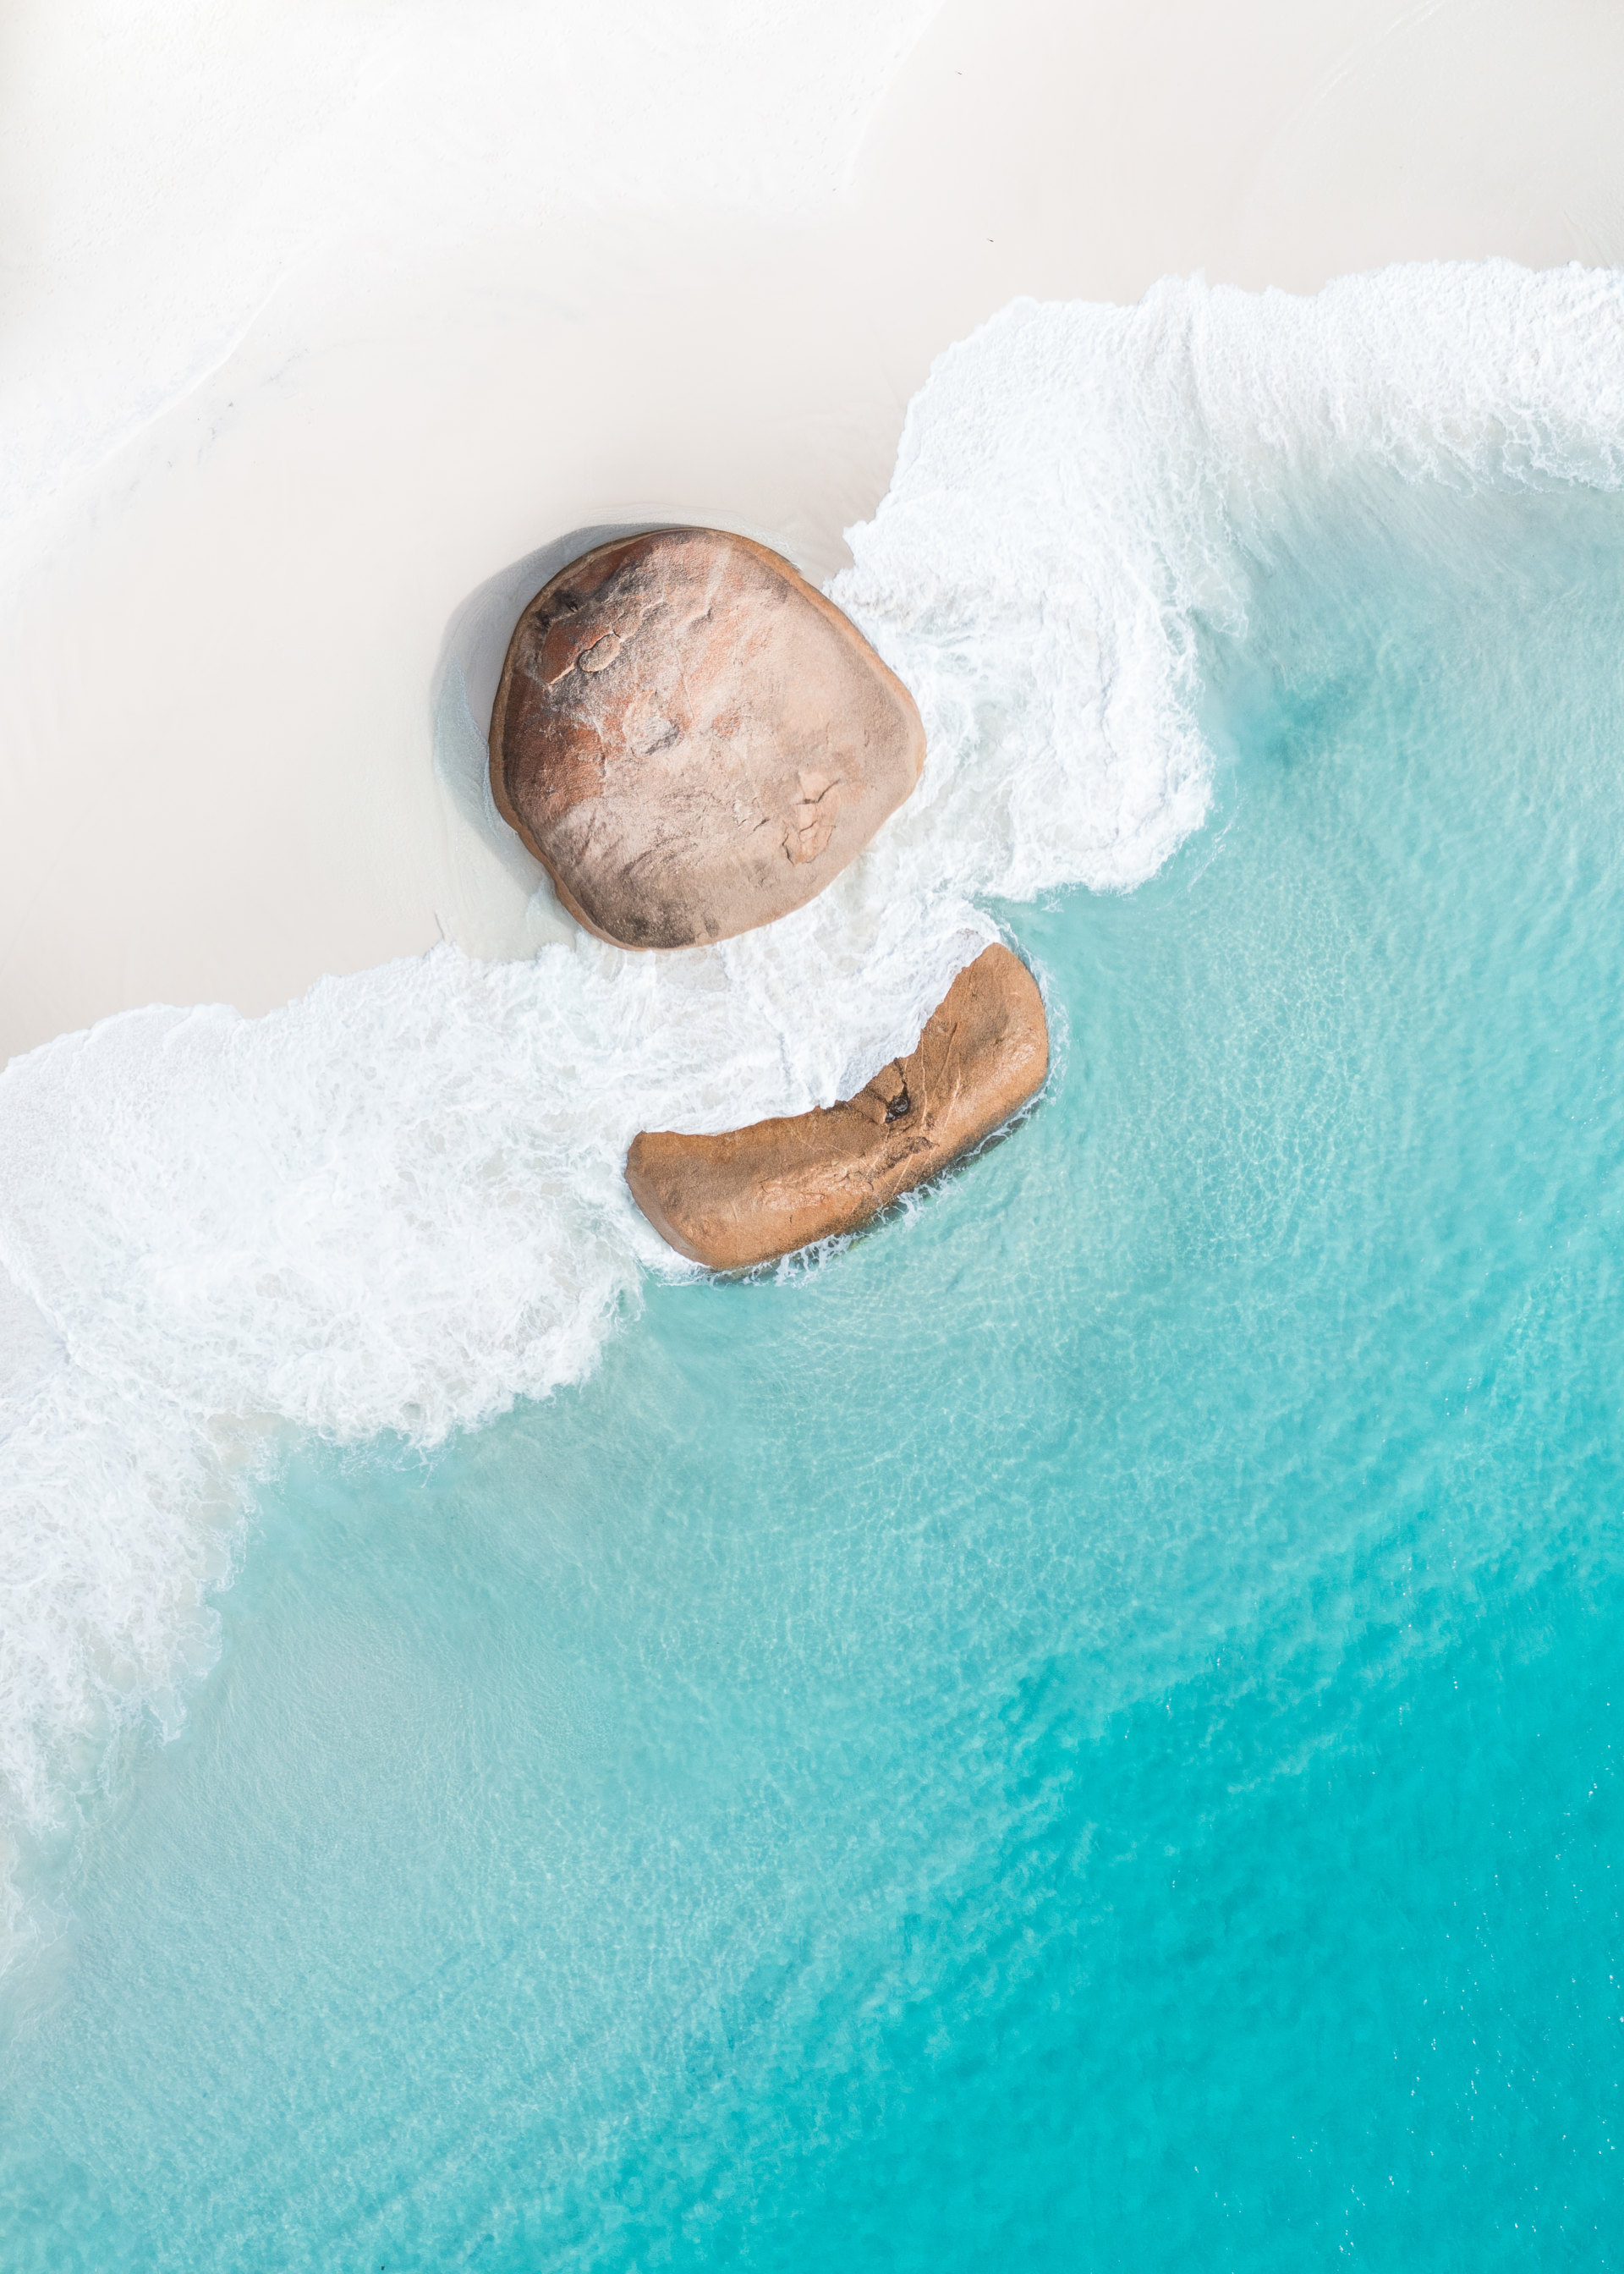
sea, eye, liquid, gesture, paint, wood, art, circle, recreation, macro photography, wind wave, linens, winter, freezing, illustration, leisure, fashion accessory, ceiling, wave, watercolor paint, still life photography, sand